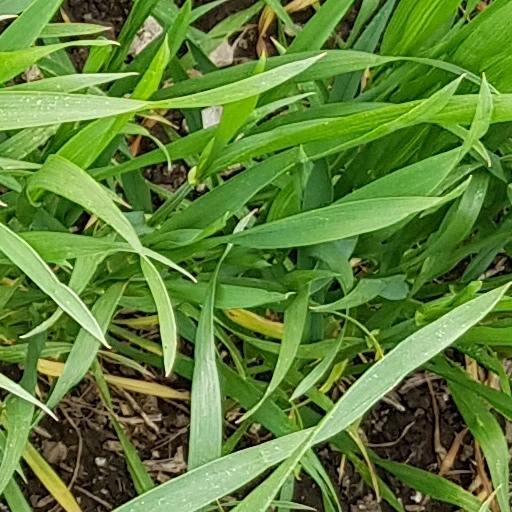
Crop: wheat